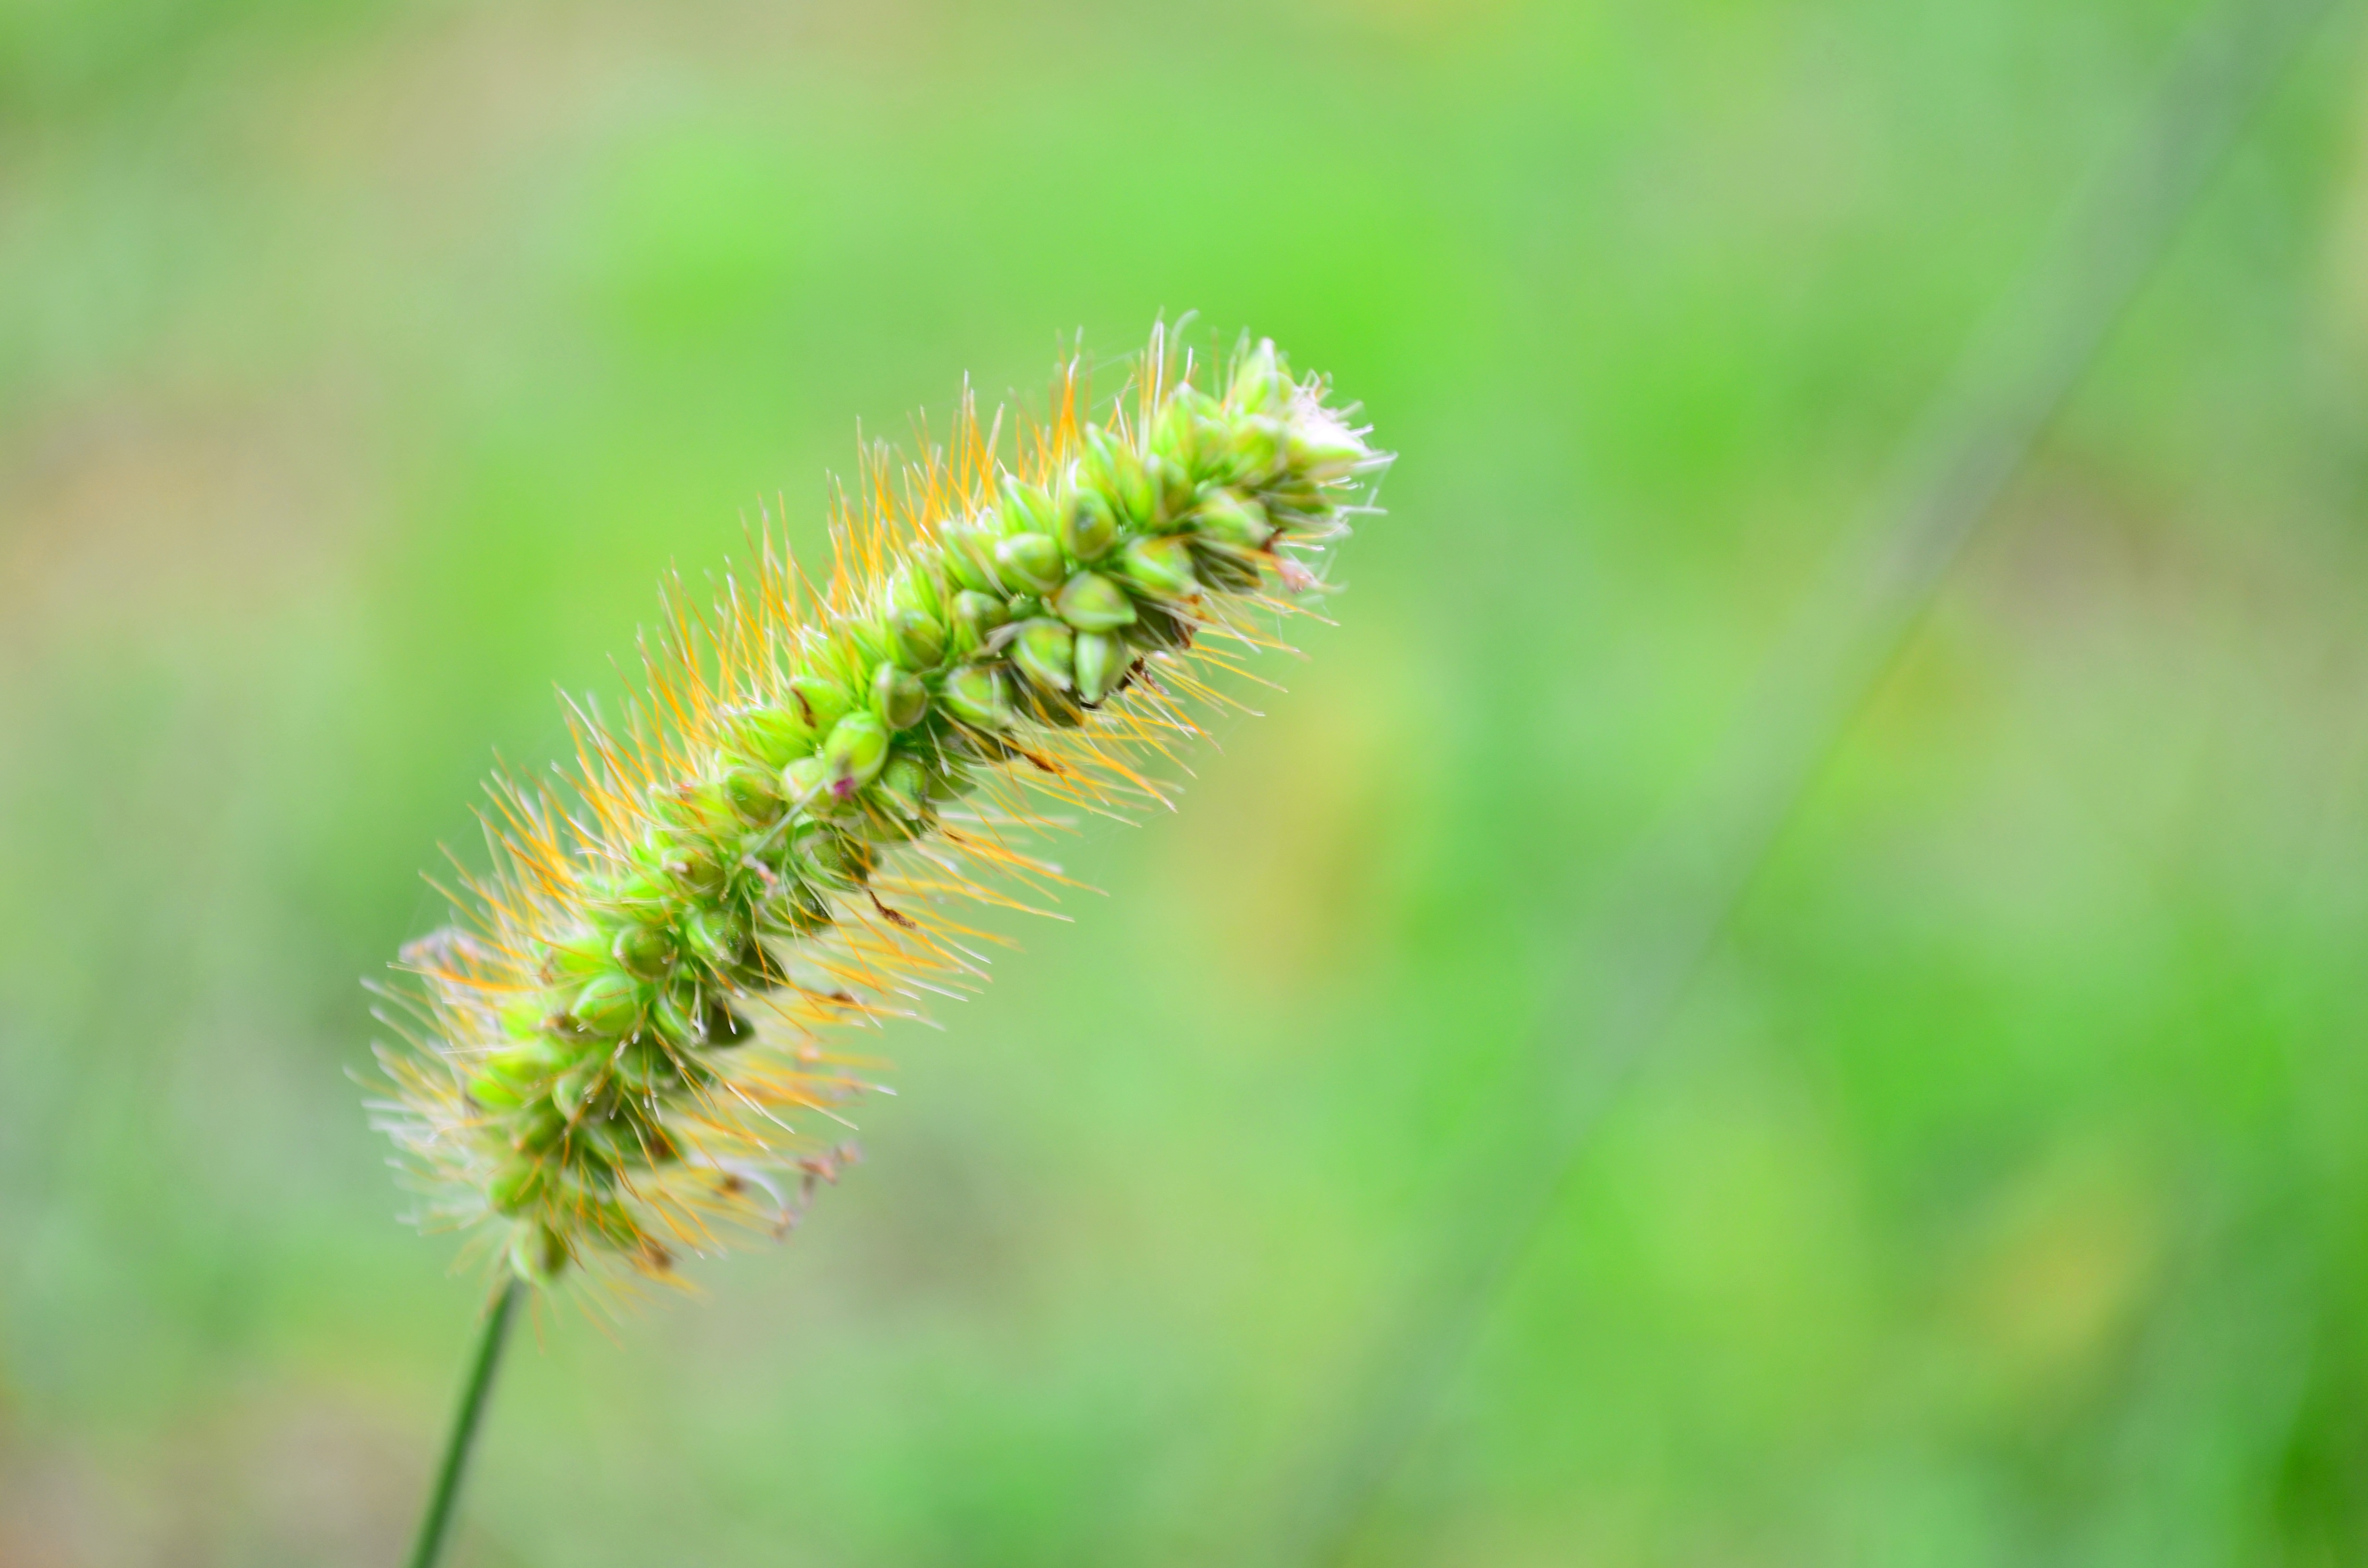
nature, grass, plant, field, photography, meadow, wheat, prairie, flower, spring, green, insect, botany, agriculture, flora, fauna, plants, invertebrate, caterpillar, wildflower, cultivation, close up, fields, grassland, vegetation, ears, wildflowers, cereals, larva, campaign, macro photography, meadows, flowering plant, salman, grass family, plant stem, land plant, thorns spines and prickles, moths and butterflies